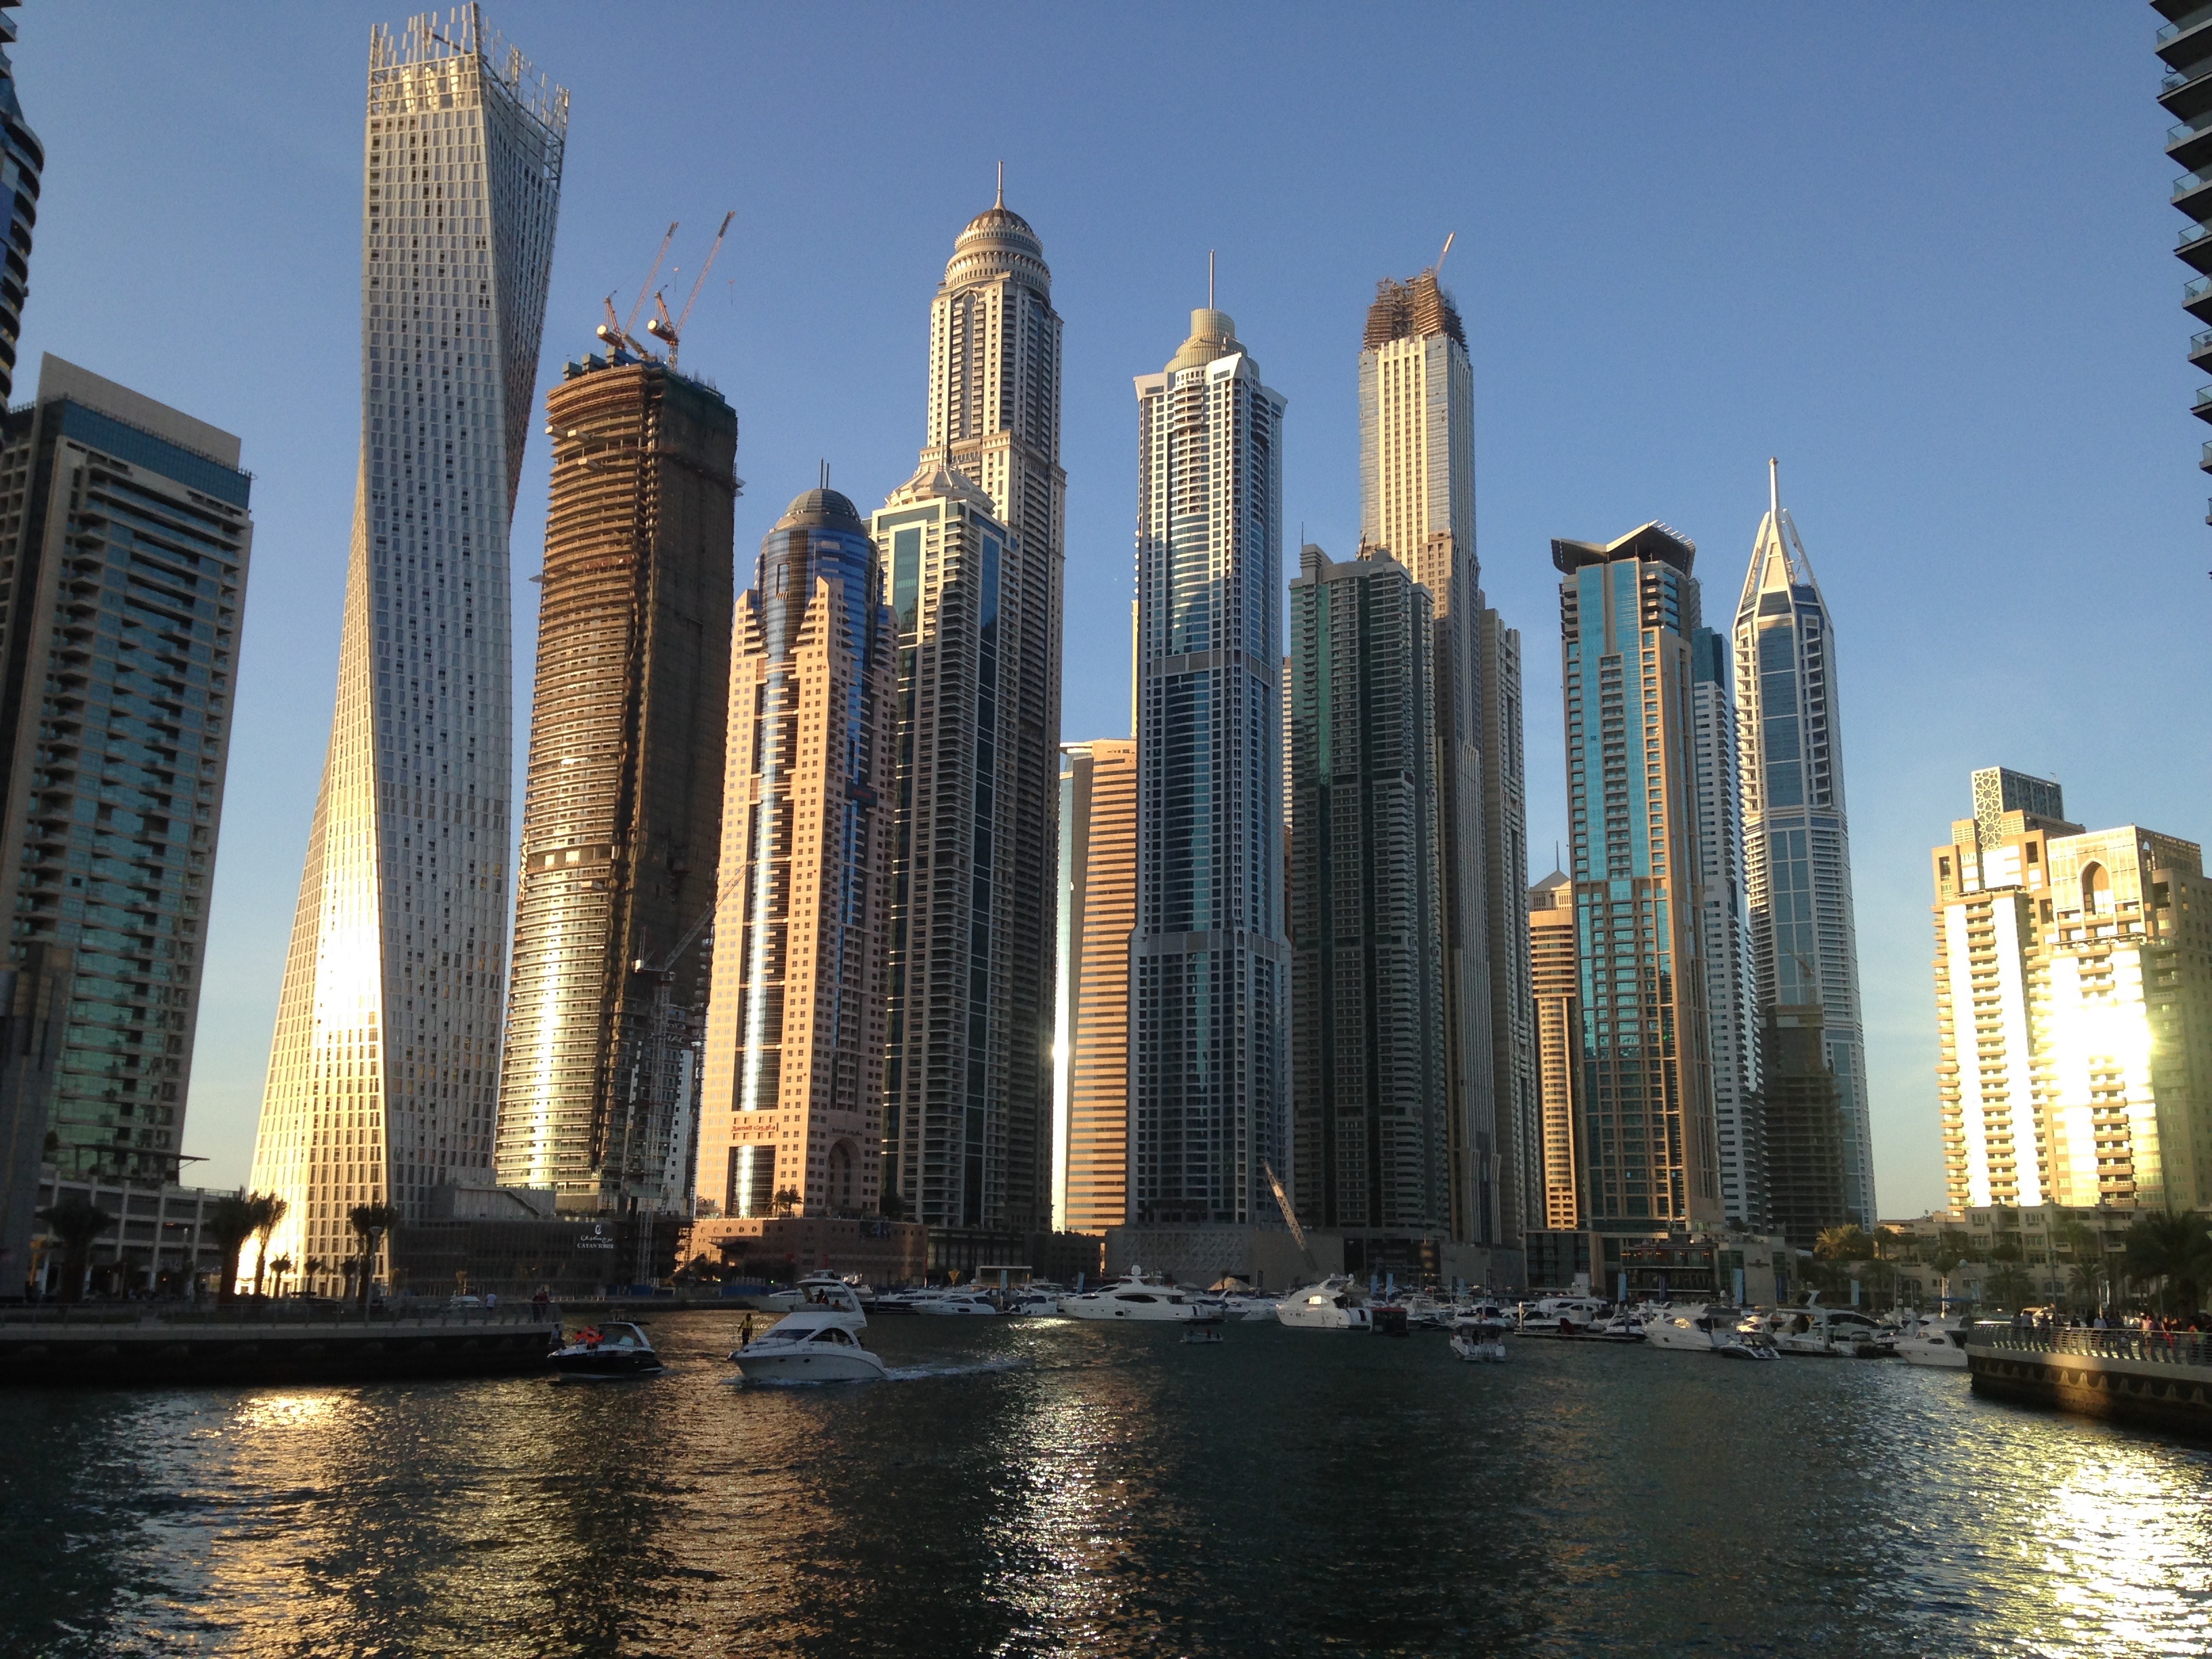
architecture, skyline, building, city, skyscraper, cityscape, downtown, reflection, tower, landmark, tower block, metropolis, urban area, human settlement, metropolitan area